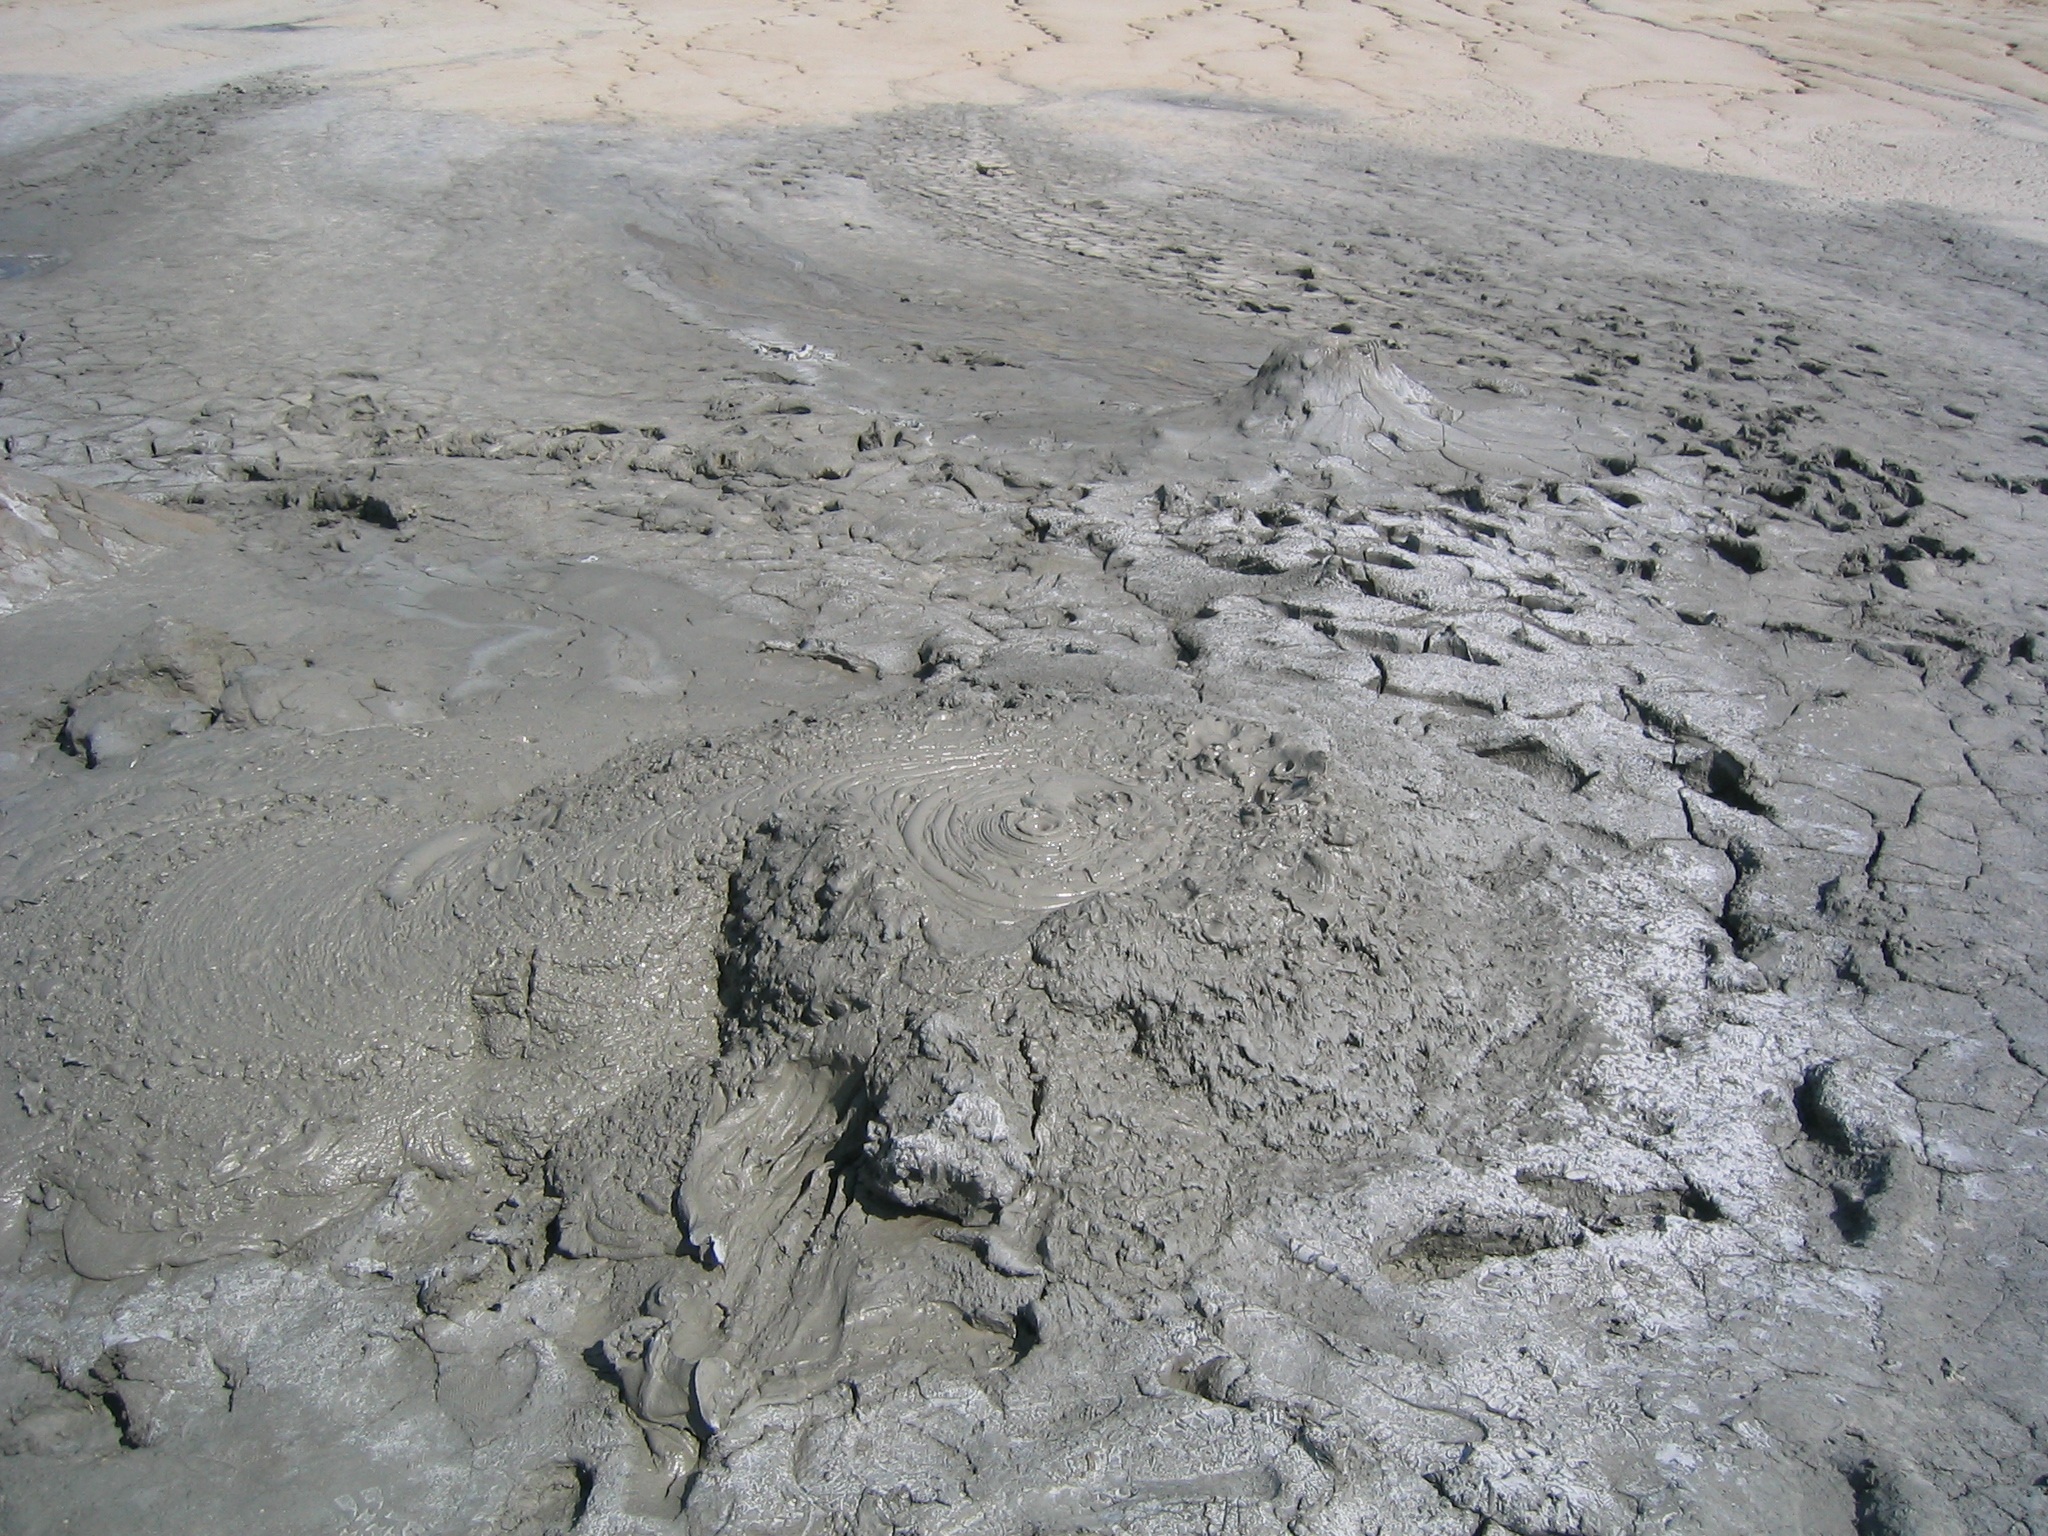
sea, nature, sand, rock, mud, volcano, soil, material, geology, badlands, active, volcanic, moraine, mudflat, geological phenomenon, muddy vulcanoes, p clele mici